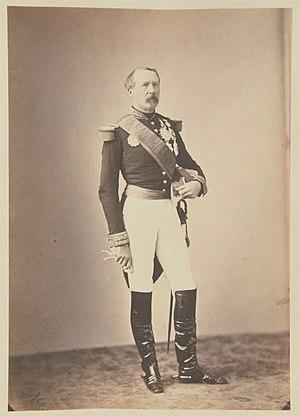
Le septennat est une période de sept ans. Il correspond généralement à la durée d'un mandat politique.